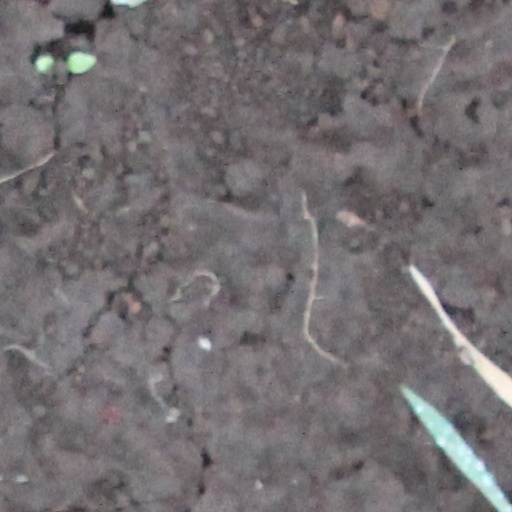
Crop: wheat